Armageddon (2002)

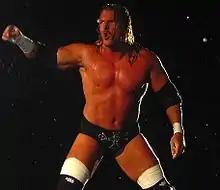
Triple H set to face Shawn Michaels for the World Heavyweight Championship in a Three Stages of Hell Match

The main feud heading into Armageddon on the Raw brand was between Shawn Michaels and Triple H, with the two feuding over the World Heavyweight Championship. At SummerSlam, Michaels defeated Triple H in an unsanctioned street fight after pinning him with a jackknife hold. Three months later at Survivor Series, Michaels won an Elimination Chamber match, by last eliminating Triple H, to win the World Heavyweight Championship. On the November 25 episode of "Raw", Michaels made his first successful title defense against Rob Van Dam after interference from Triple H. On the December 2 episode of "Raw", Triple H defeated Van Dam in a number one contender's match with Michaels as the special guest referee, earning a championship match against Michaels at Armageddon. Afterwards, the two brawled with one another, ending with Michaels nailing Triple H with Sweet Chin Music. On the December 9 episode of "Raw", Raw General Manager Eric Bischoff announced that the match between the two at Armageddon would be a Three Stages of Hell match, where the first fall would be a street fight, the second fall would be a steel cage match, and the third fall (if necessary) would be a ladder match. Later on that night, after Triple H defeated Jeff Hardy, Triple H and Ric Flair attacked Hardy until Michaels came out to fend off both men. Moments later, Flair informed Michaels that if he did not pass the torch at Armageddon, Triple H would "kill him", taking the most coveted trophy in the business from him. Towards the end of the show, Michaels attacked Triple H and Flair with a shovel outside the arena. Michaels then hit Triple H with a trash can, causing him to fall into a dumpster. Shortly after, Michaels climbed to the top of a trailer and jumped onto Triple H.